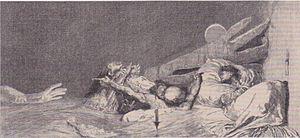
Max Klinger, né le 18 février 1857 à Leipzig, mort le 5 juillet 1920 à Großjena, est un peintre, sculpteur, graveur et graphiste symboliste allemand.